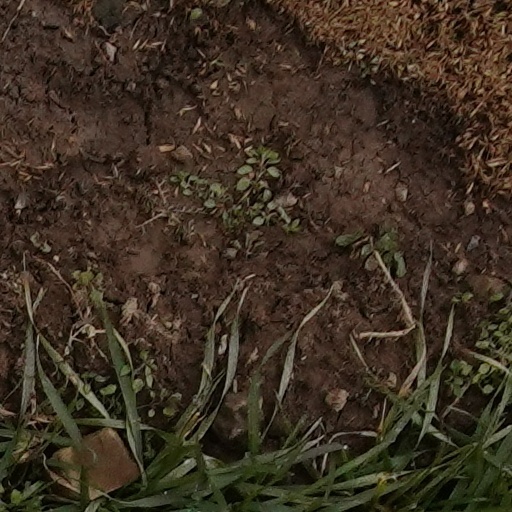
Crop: wheat